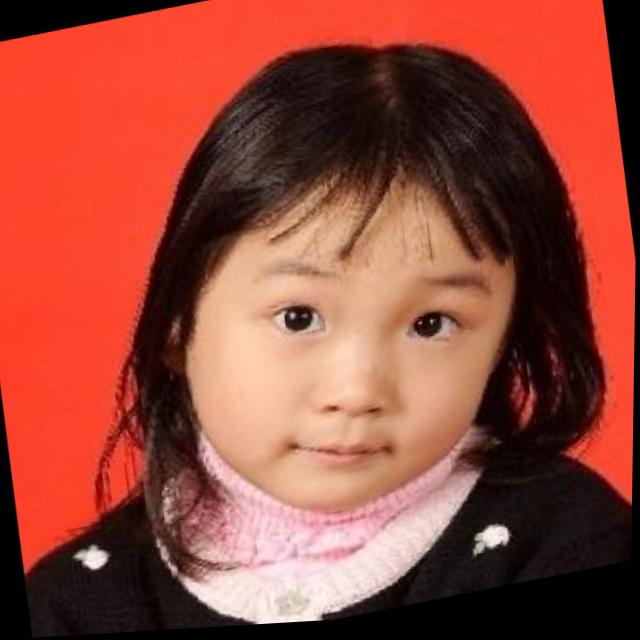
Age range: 0-12